Hélie de Talleyrand-Périgord (cardinal)

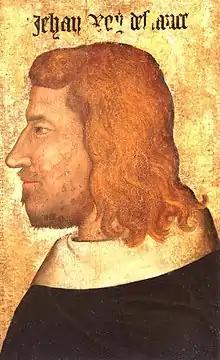
King John II of France

Pope John XXII died on Sunday 4 December 1334. The day before, the Pope had a bedside meeting with the Cardinals in Avignon; his successor provides a list of the twenty cardinals, including Talleyrand de Périgord, who were present. Four cardinals were not present, Napoleone Orsini and Giovanni Gaetano Orsini among them. It was at this meeting that the Pope recanted his notions about the beatific vision, which had so unsettled Christendom.